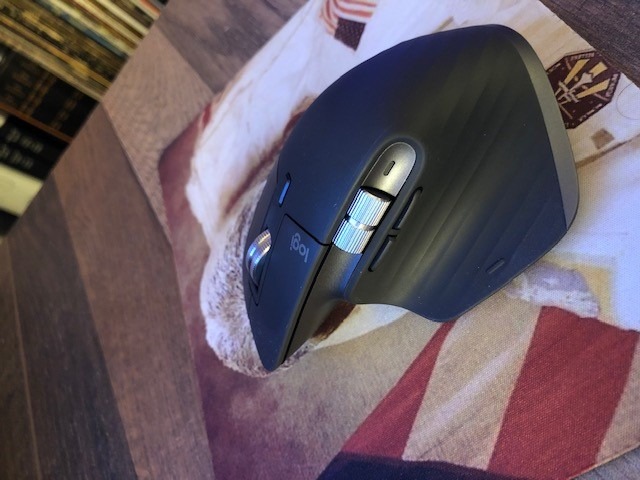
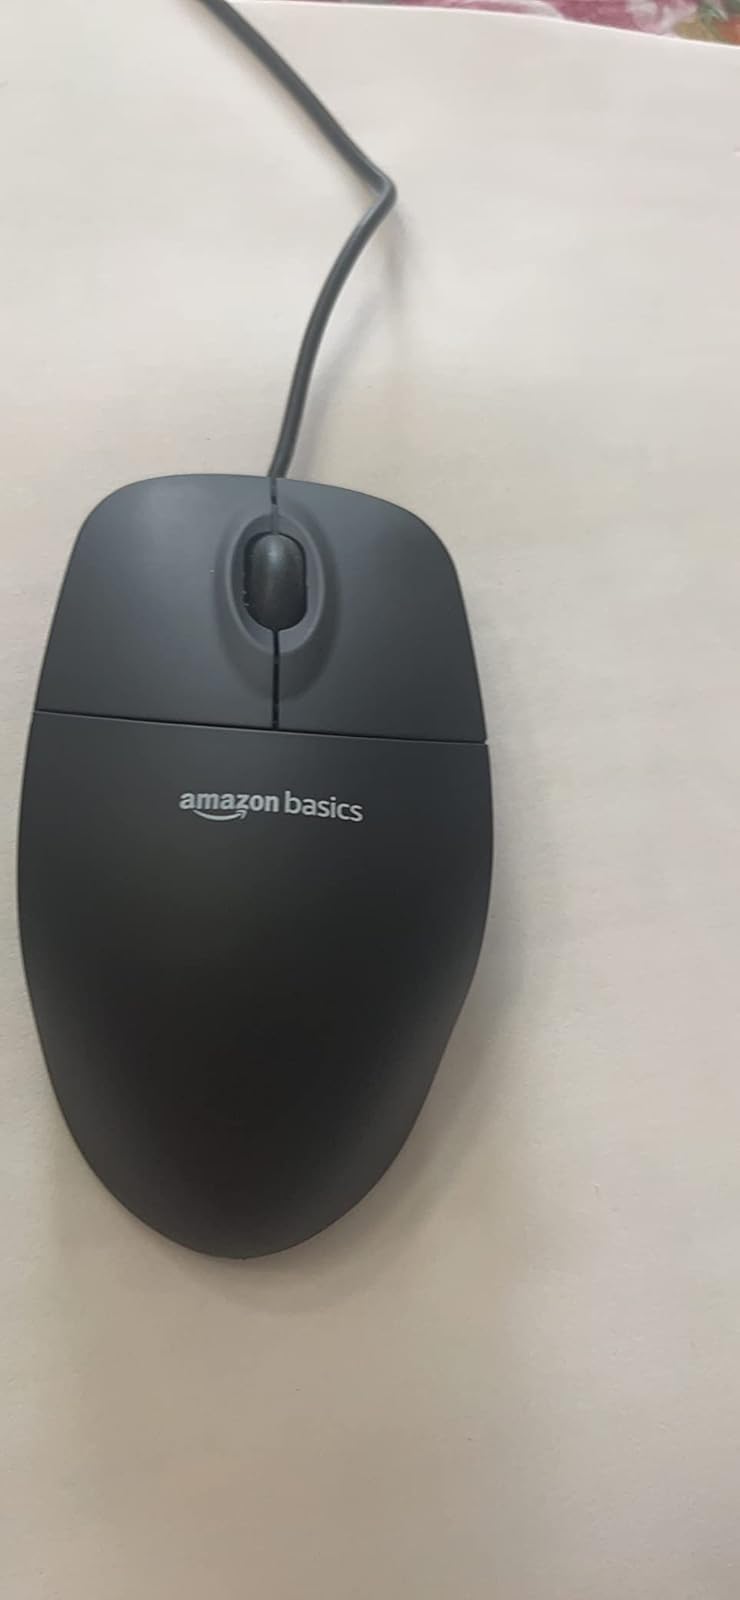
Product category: mouse
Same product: no